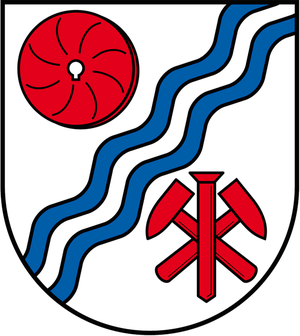
Schnaudertal est une commune allemande de l'arrondissement du Burgenland, Land de Saxe-Anhalt.